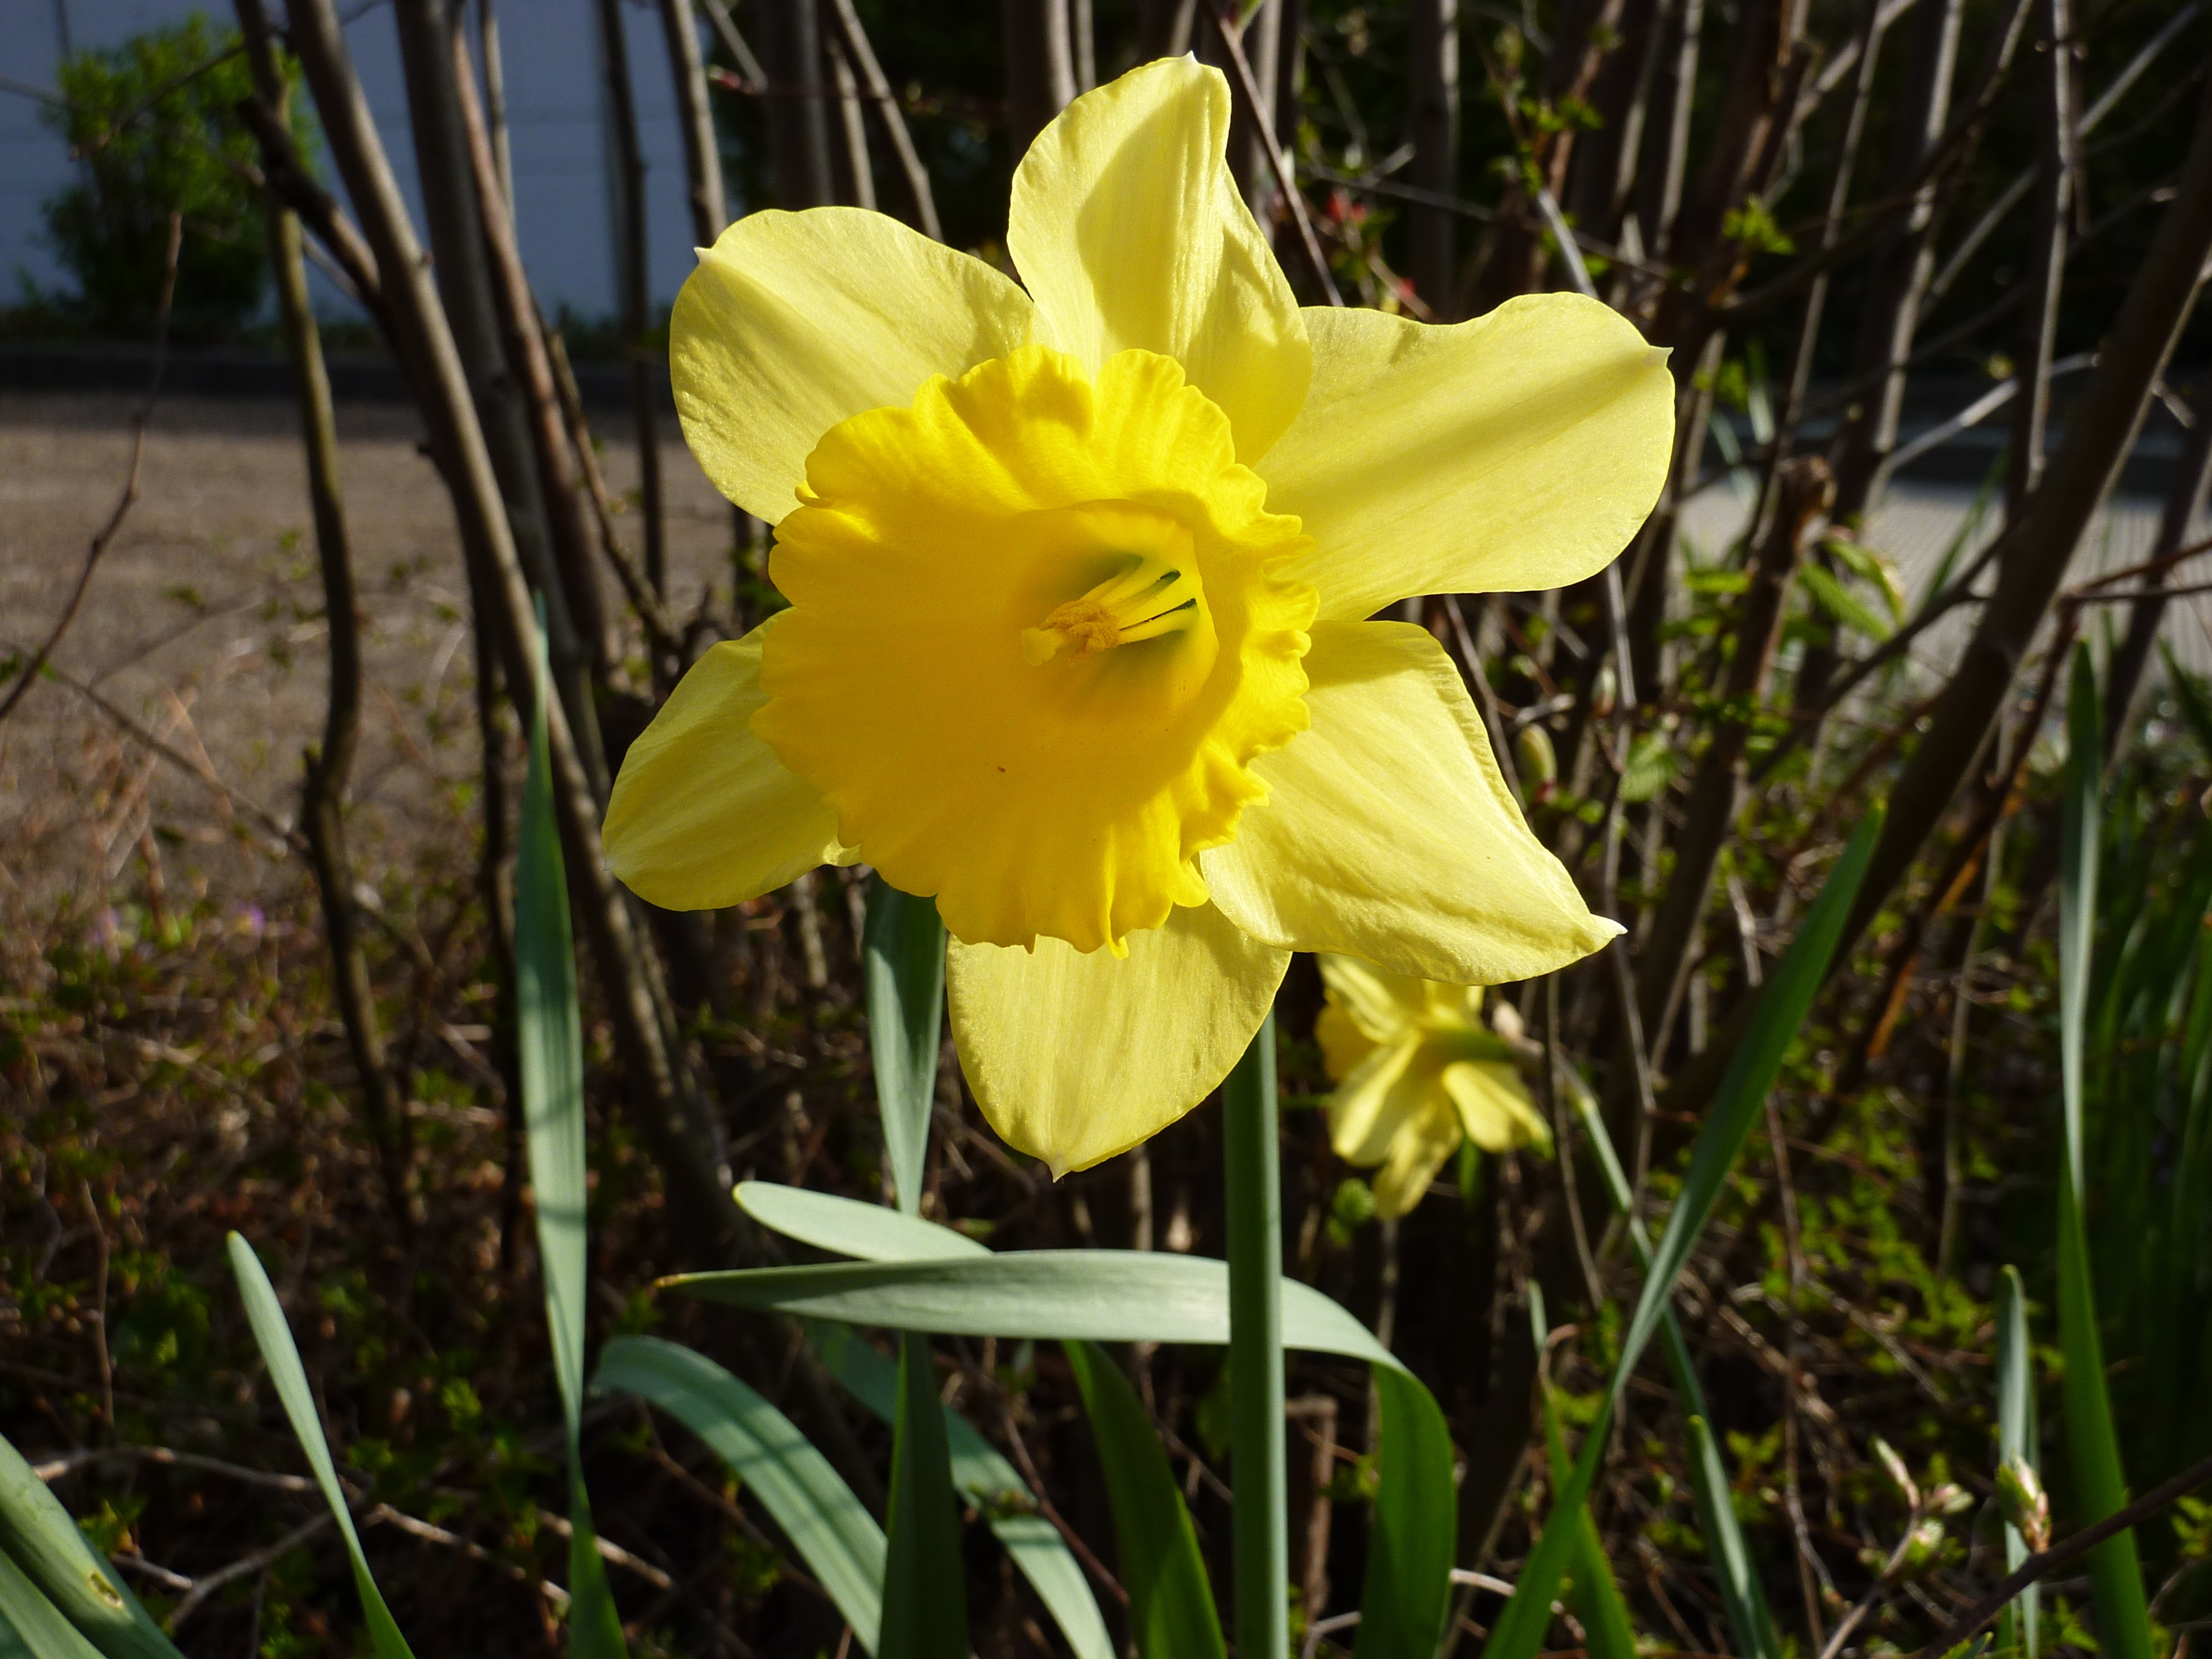
plant, flower, botany, yellow, daffodil, flora, yellow flower, narcissus, daylily, flowering plant, plant stem, land plant